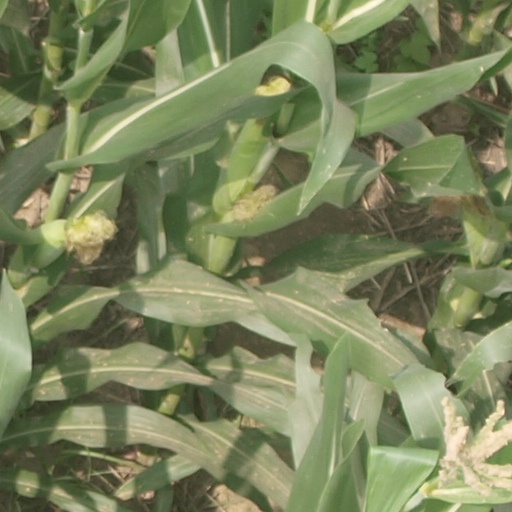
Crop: maize; corn